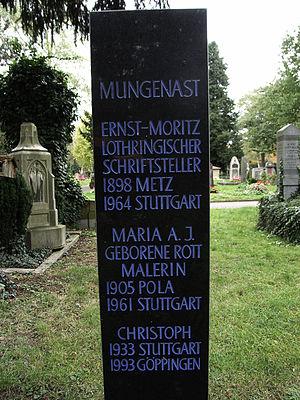
Ernst-Moritz Mungenast est un romancier allemand de la première moitié du XXᵉ siècle. Lorrain de cœur, il est l'auteur du roman Der Zauberer Muzot.